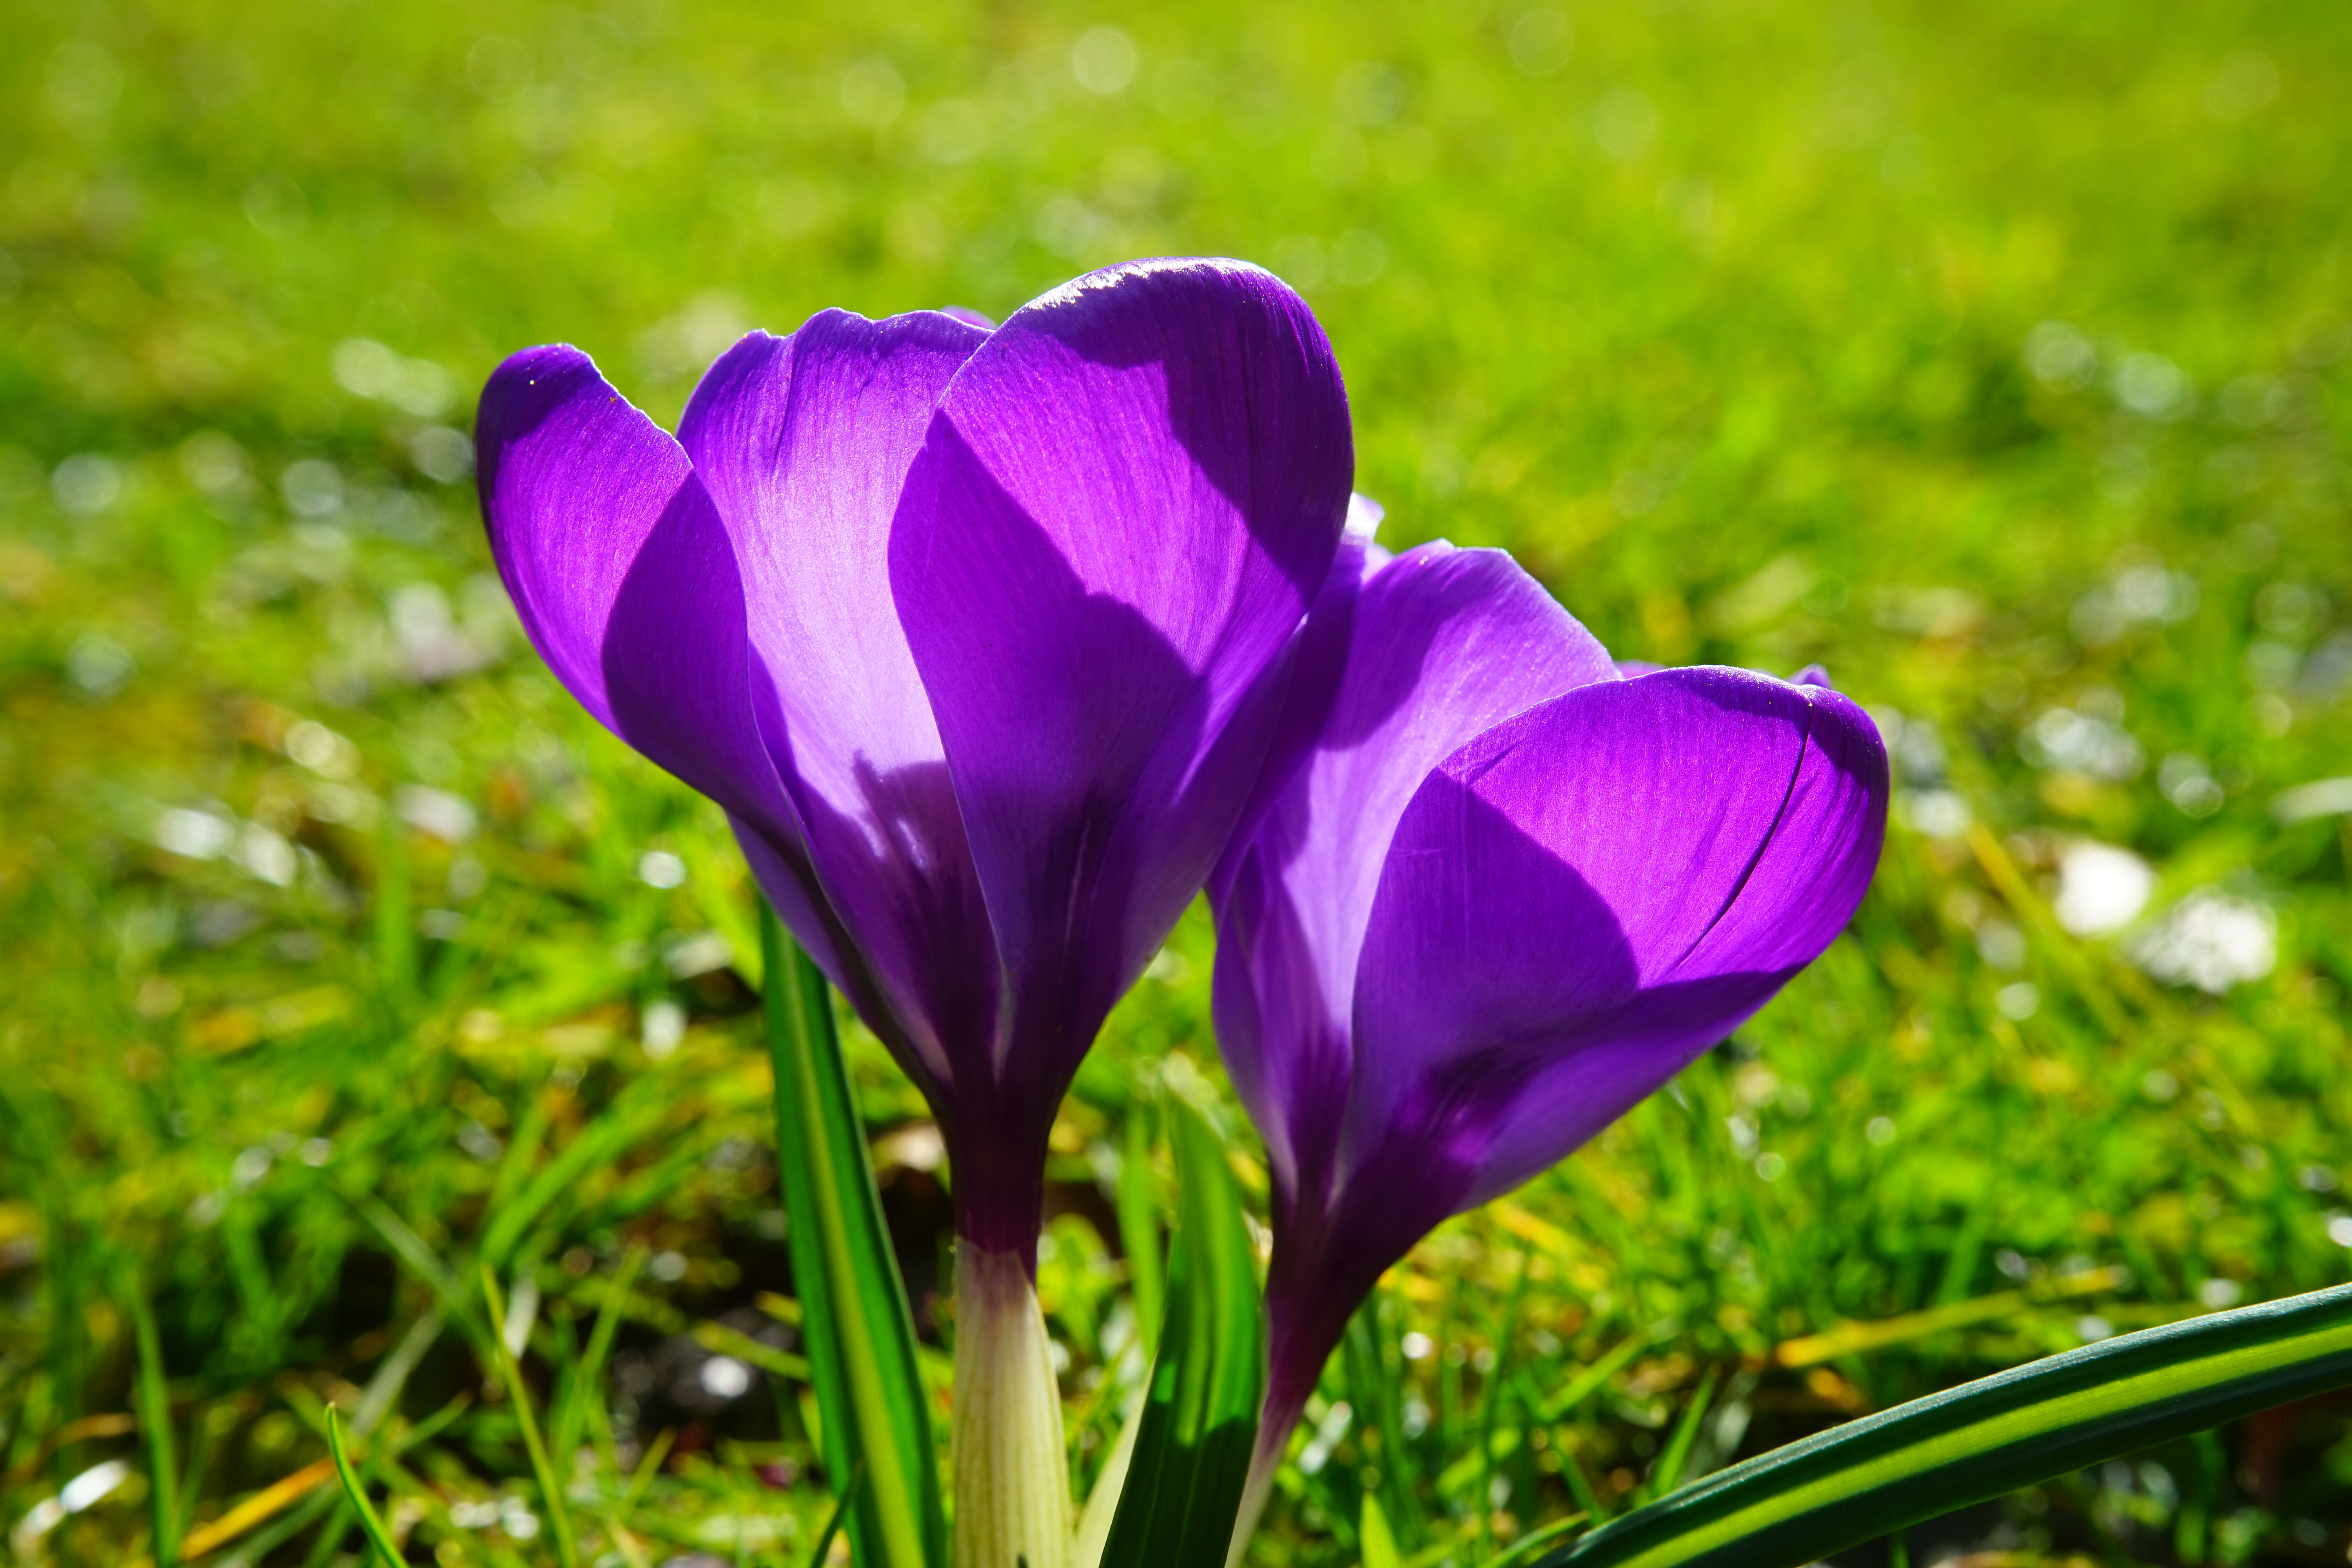
blossom, light, plant, field, meadow, flower, purple, petal, bloom, spring, botany, colorful, flora, wildflower, crocus, spring flower, back light, macro photography, flowering plant, b hen, land plant, iris family